OTI Festival 1974

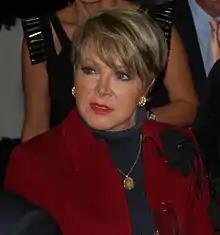
Lolita Ayala was one of the two presenters of the third edition of the OTI Festival.

The ceremony was opened by Imelda Miller, who was the previous year's winner and who sung her song "Que alegre va María" (How happy María goes).